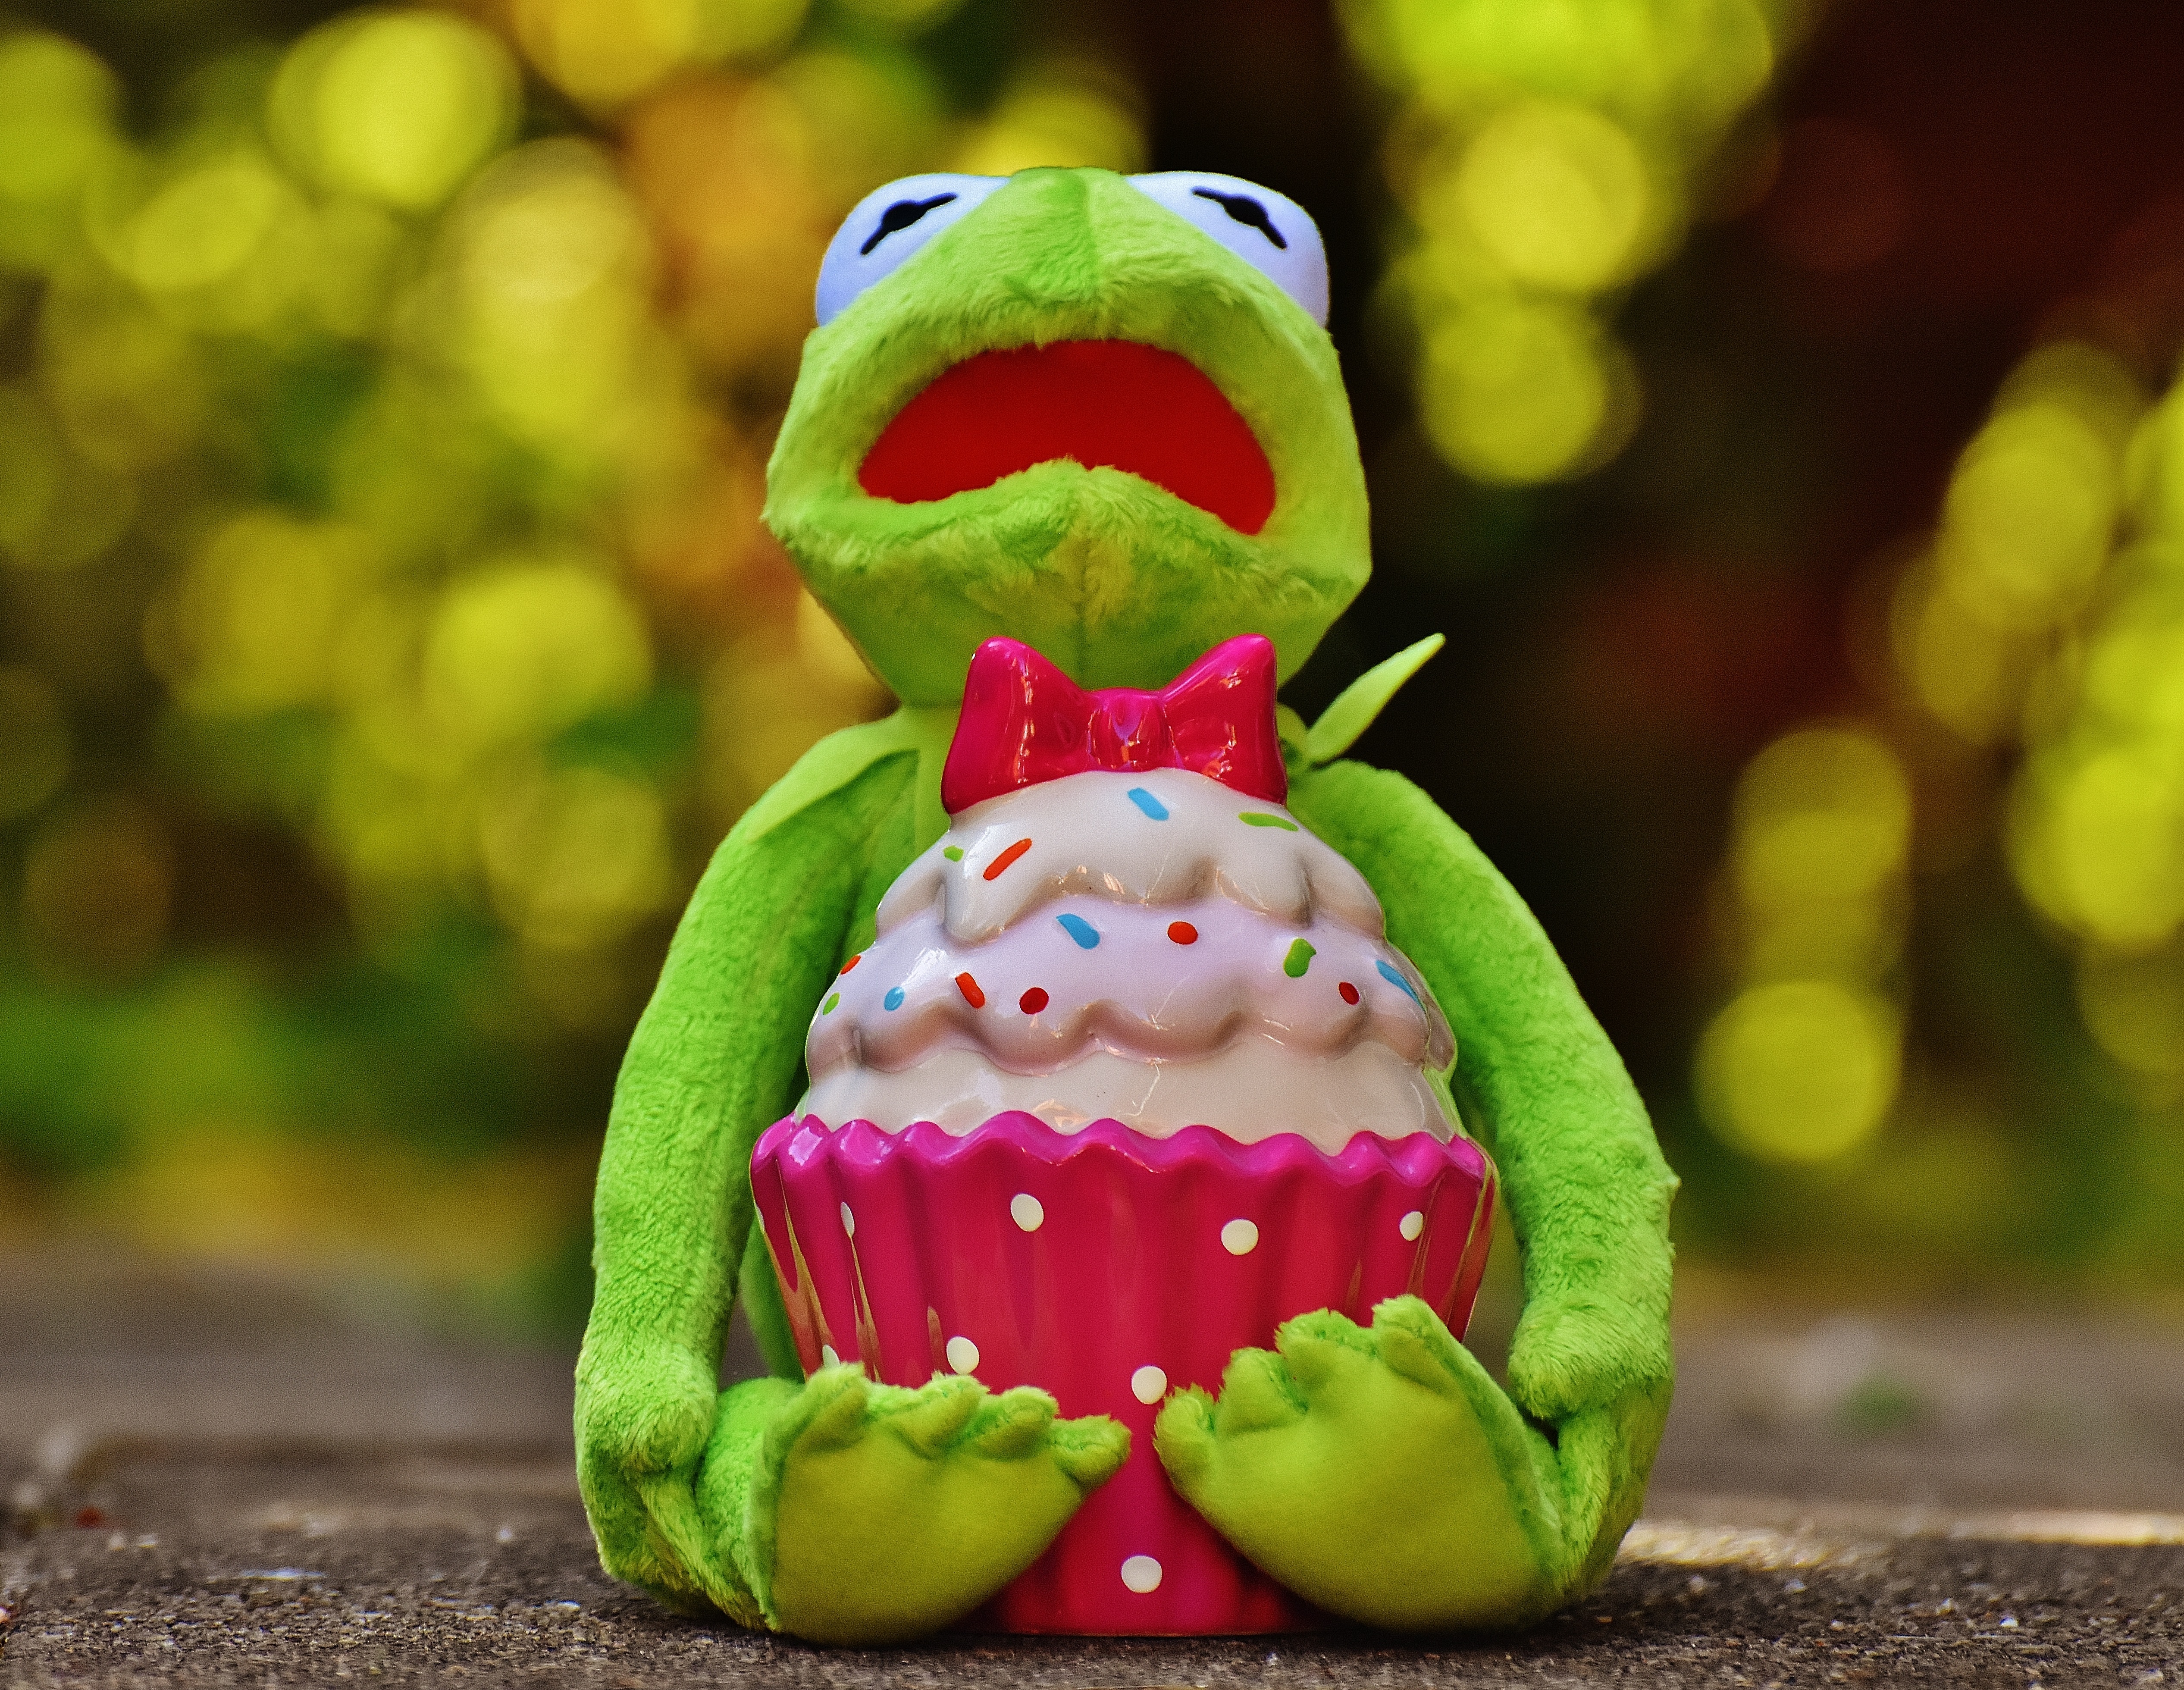
flower, animal, food, green, produce, frog, cupcake, dessert, toy, cake, children, toys, funny, stuffed animal, kermit, sweetness, garden gnome, soft toy